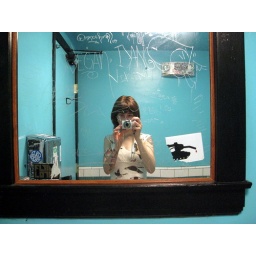
At Ritual Coffee Roasters in SF. I liked the blue walls, black mirror frame, and scratched up surface.